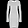
Label: Dress